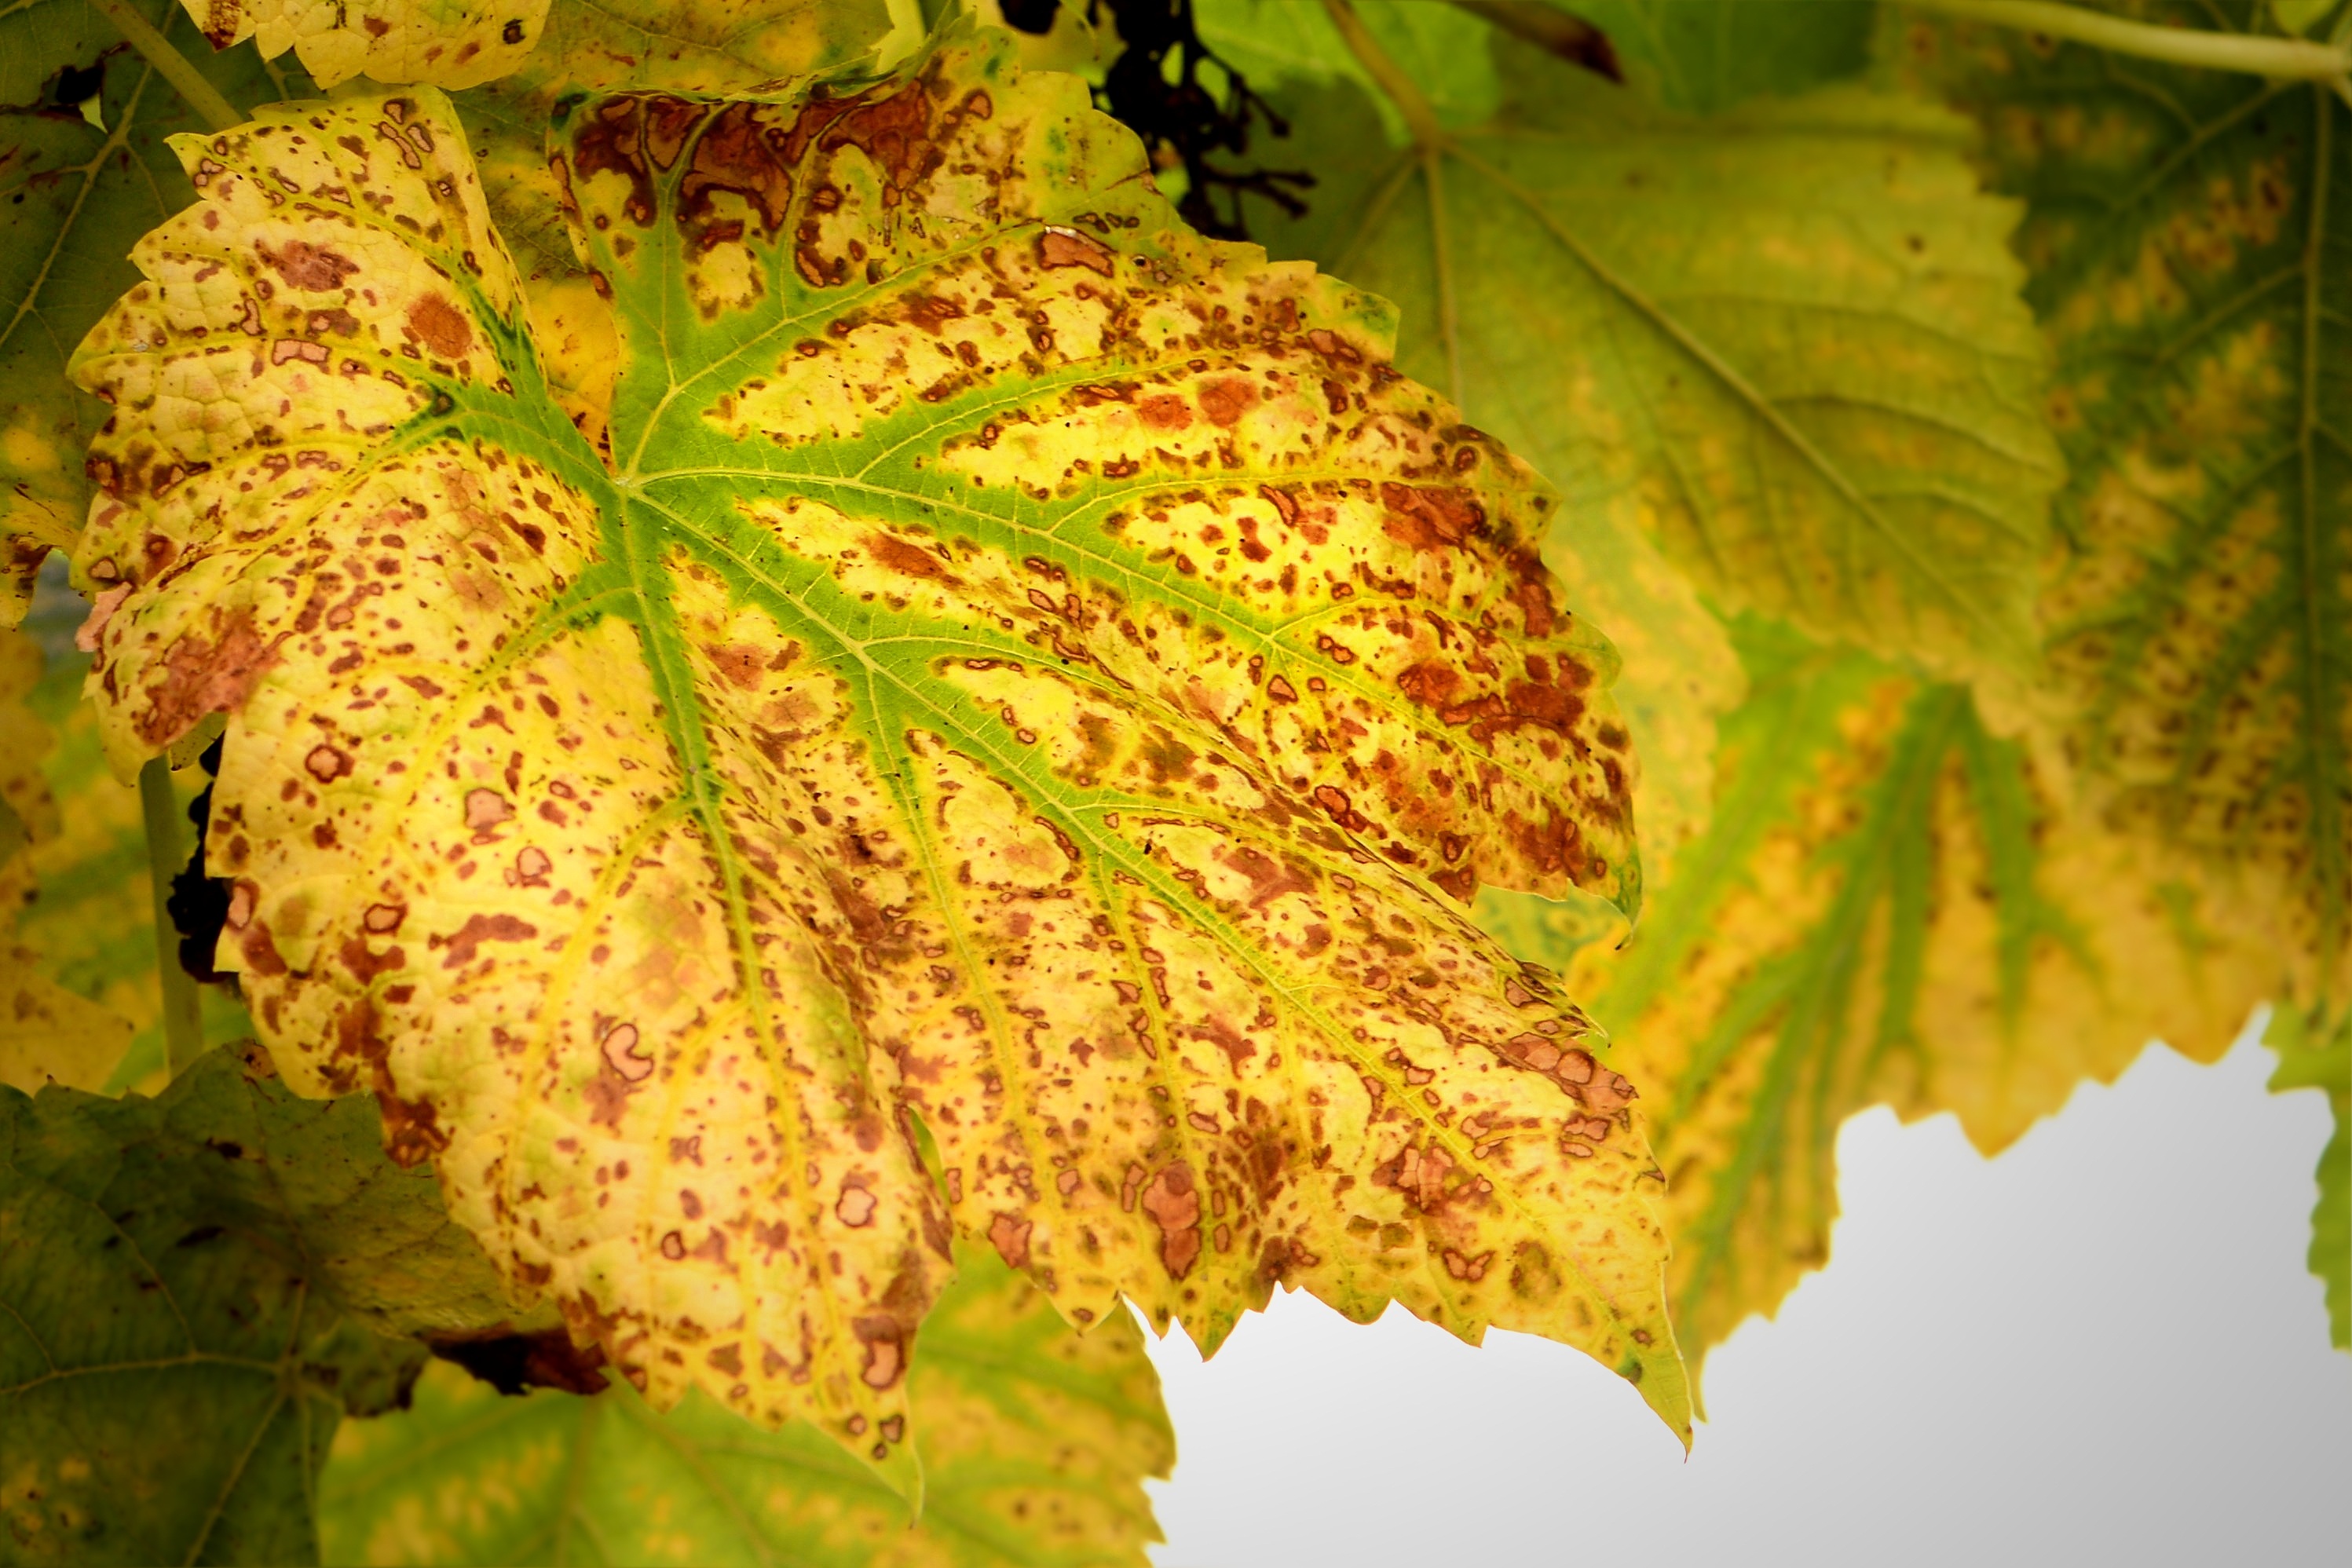
tree, nature, branch, plant, sunlight, leaf, flower, green, produce, autumn, botany, yellow, flora, season, maple tree, maple leaf, leaves, deciduous, fall color, fall foliage, autumn colours, macro photography, vine leaves, wine leaf, flowering plant, maidenhair tree, grape leaves, woody plant, land plant